Petomaniac

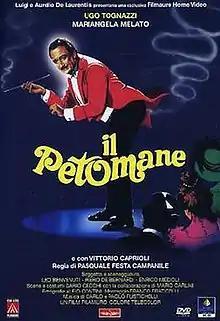

Il petomane, internationally released as Petomaniac, is a 1983 Italian commedia all'italiana film directed by Pasquale Festa Campanile. It is loosely based on real life events of Joseph Pujol, best known as "Le Pétomane".